Sylvie Lainé

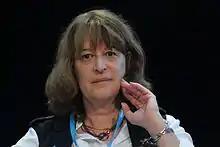
Sylvie Lainé in 2014

Sylvie Lainé (born June 29, 1957) is a French science-fiction writer. Sylvie Lainé won a Grand Prix de l'Imaginaire in 2006.